Political Victory Fund

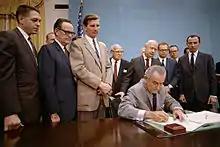
President Lyndon B. Johnson signs the Gun Control Act of 1968 into law.

Until the 1960s, the NRA had often downplayed gun control issues, even backing some minor legislation. With passage of the Gun Control Act of 1968, an increasing number of NRA members, became more involved in gun politics and gun rights. Along with the creation of its lobbying arm, the Institute for Legislative Action (NRA-ILA), with activist Harlon Carter as director, in 1976 the NRA established its non-partisan political action committee (PAC), the Political Victory Fund, in time for the 1976 elections.